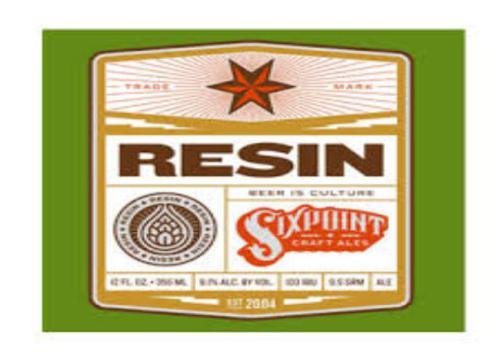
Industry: Food